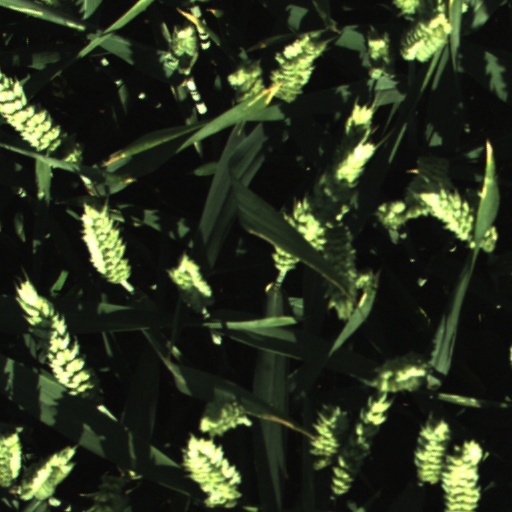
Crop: wheat